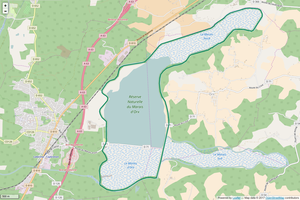
Périmètre de la RNN du marais d'Orx.
La réserve naturelle nationale du marais d'Orx est une réserve naturelle nationale située en Nouvelle-Aquitaine. Classée en 1995, elle occupe une surface de 775 hectares et protège la partie nord-est du marais d'Orx.